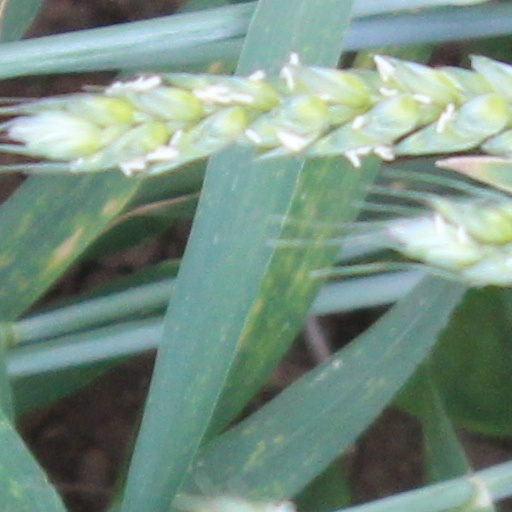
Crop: wheat